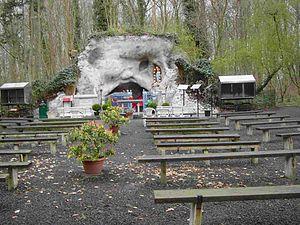
Après les apparitions de Lourdes, de très nombreuses répliques de la grotte de Lourdes sont réalisées, jusqu'en 1914. Ce n'est évidemment pas une date butoir. Après cette date, le nombre de copies de la grotte continue toujours d'évoluer. En 2015, un auteur a répertorié en France plus de 765 sites, et dans le reste du monde 321 copies de la grotte.